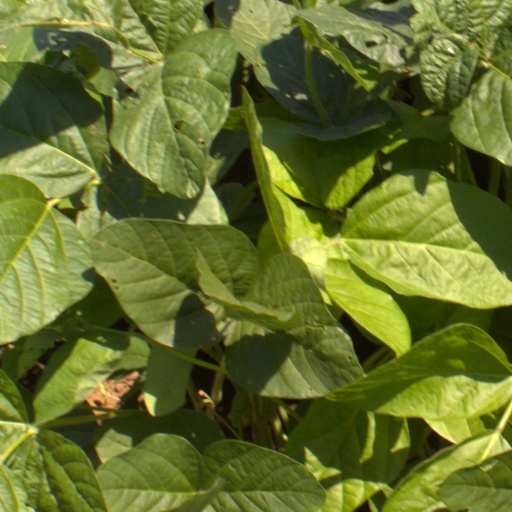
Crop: soybean